Victor (footballer, born 1983)

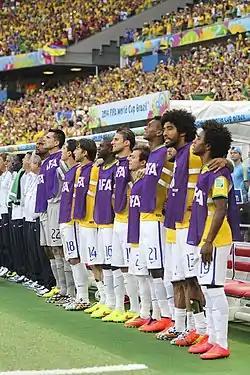
Victor (# 22) at the 2014 FIFA World Cup.

On 21 May 2009, Victor was called up for the second time (2005 was the first) to the Brazil national team for 2010 FIFA World Cup qualification. On 10 August 2010, he made his debut with the main squad, starting in a 2–0 friendly match win against United States. He was included as a substitute goalkeeper in the Brazilian squad for 2009 FIFA Confederations Cup. Also, he was part of the squad for 2011 Copa América. On 7 May 2014, Victor was included among the 23-man squad ahead of 2014 FIFA World Cup.